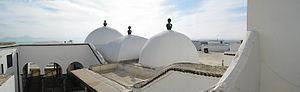
Sidi Bou Saïd, de son nom complet Abou Saïd Khalaf Ibn Yahya el-Tamimi el-Béji, né en 1160 et décédé le 19 juin 1231, est un saint et savant érudit tunisien. Son nom fait référence à ses origines, l'ancienne Béja, un village aux alentours de Tunis, non loin de La Manouba.